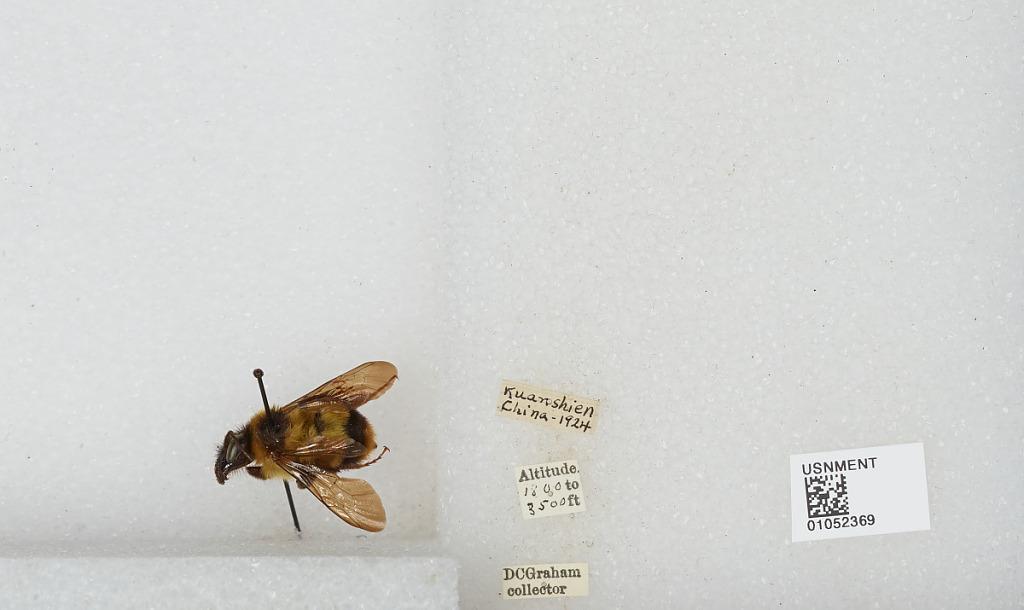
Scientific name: Bombus sp.
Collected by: D. Graham
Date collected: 1924--
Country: China
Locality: Kuanshien